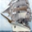
Label: ship